Gerald Wilson

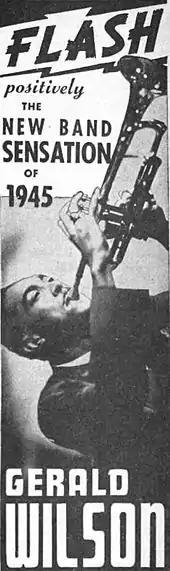
Advertisement for Gerald Wilson and His Orchestra, 1945

Wilson formed his own band, with some success in the mid-1940s. Wilson and His 20-Pc. Recording Orchestra performed at the famed twelfth Cavalcade of Jazz held at Wrigley Field in Los Angeles which was produced by Leon Hefflin, Sr. on September 2, 1956. Also performing that day were Dinah Washington, The Mel Williams Dots, Julie Stevens, Little Richard, Chuck Higgin's Orchestra, Willie Hayden & Five Black Birds, The Premiers, Bo Rhambo, and Jerry Gray and his Orchestra.